Montreal

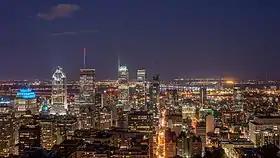
A view of Downtown Montreal from Mount Royal. Many neighbourhoods, including downtown, are in the borough of Ville-Marie.

Winter brings cold, snowy, windy, and, at times, icy weather, with a daily average ranging from in January. However, some winter days rise above freezing, allowing for rain on an average of 4 days in January and February each. Usually, snow covering some or all bare ground lasts on average from the first or second week of December until the last week of March. While the air temperature does not fall below every year, the wind chill often makes the temperature feel this low to exposed skin.